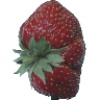
Label: strawberry_wedge